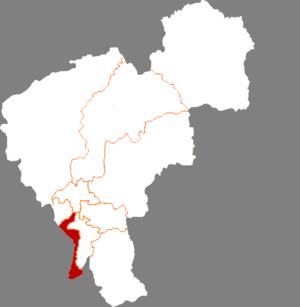
Le district de Chaoyang est une subdivision administrative de la province du Jilin en Chine. Il est placé sous la juridiction de la ville sous-provinciale de Changchun. Le district couvre une superficie de 379 km² et compte 740 000 habitants. C'est le centre et le siège du gouvernement de la ville de Changchun.